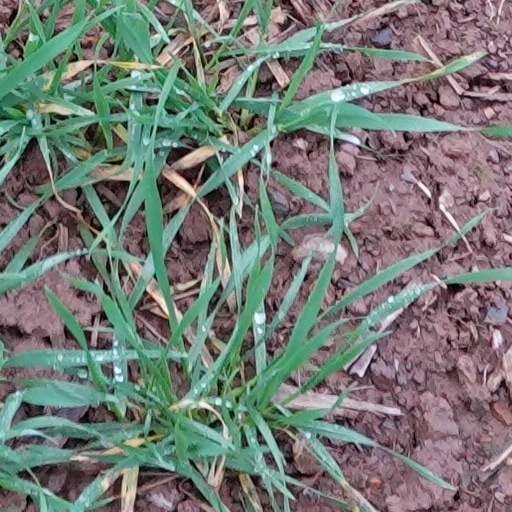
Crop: wheat